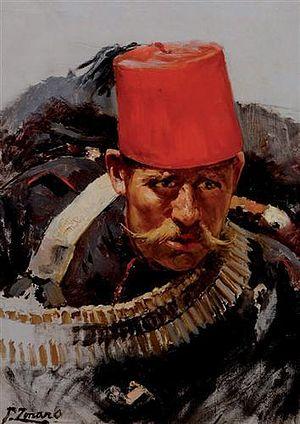
Cette page propose une liste de couvre-chefs par ordre alphabétique.
Pendant la période du déclin de l'Empire ottoman, le gouvernement des sultans mène, à partir de 1826, une série de réformes pour renforcer et moderniser l'armée ottomane afin de faire face aux révoltes intérieures et aux ambitions des puissances étrangères. Les réformes des Tanzimat établissent une armée permanente basée sur la conscription mais ne peuvent empêcher une série de défaites dans les guerres russo-turques et les guerres balkaniques. Allié de l'Allemagne pendant la Première guerre mondiale en Orient, il est entraîné dans sa défaite en 1918. Le refus de la capitulation entraîne la constitution d'une nouvelle armée nationale, autour de Mustafa Kemal, qui sort victorieuse de la guerre d'indépendance turque en 1922.